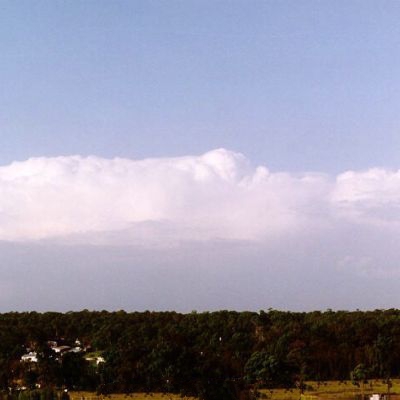
Cloud type: Stratocumulus (Sc)